Mary Joseph Rogers

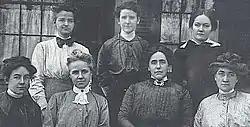
Founder Mary Josephine Rogers, second from right in the front row, with the first 'Teresians' – front row: Mary Louise Wholean, Anna Maria Towle, Sara Sullivan; Back Row: Mary Augustine Dwyer, Nora Shea, Margaret Shea, at Maryknoll in 1913.

After graduating, Smith College invited Rogers back with a position in the Zoology department. It was her plan to work as well as study to get her Master's degree. While taking classes at Smith College, she also received a teaching certificate from Boston Normal School. During her time in the Master's program, Rogers was recruited by a professor to help inspire the student body to get involved with service programs on campus. Smith College faculty member Elizabeth Hanscom of the college's English department suggested forming a group on campus. Rogers was not sure at first if she would be able to start and lead such a group, as she did not have a vast knowledge or background in how to start a mission club. The only example she had to base her choices on came from the Protestant mission work she witnessed while an undergraduate. Because she liked what she witnessed in the Protestant mission sending, she agreed to Hanscom's request. Rogers got help and guidance for the club from Father James A. Walsh who at the time was director of the Boston office of the Society for the Propagation of the Faith. At their first meeting, Walsh explained to Rogers that he believed Catholic Americans needed to be more involved with foreign missions. By the end of that first encounter Rogers found herself moved and asked what else she could be doing to help with Father Walsh's mission. Walsh invited her to help with his magazine "The Field Afar". She worked translating documents that came from French missioners to English, and made basic edits to the magazine drafts.